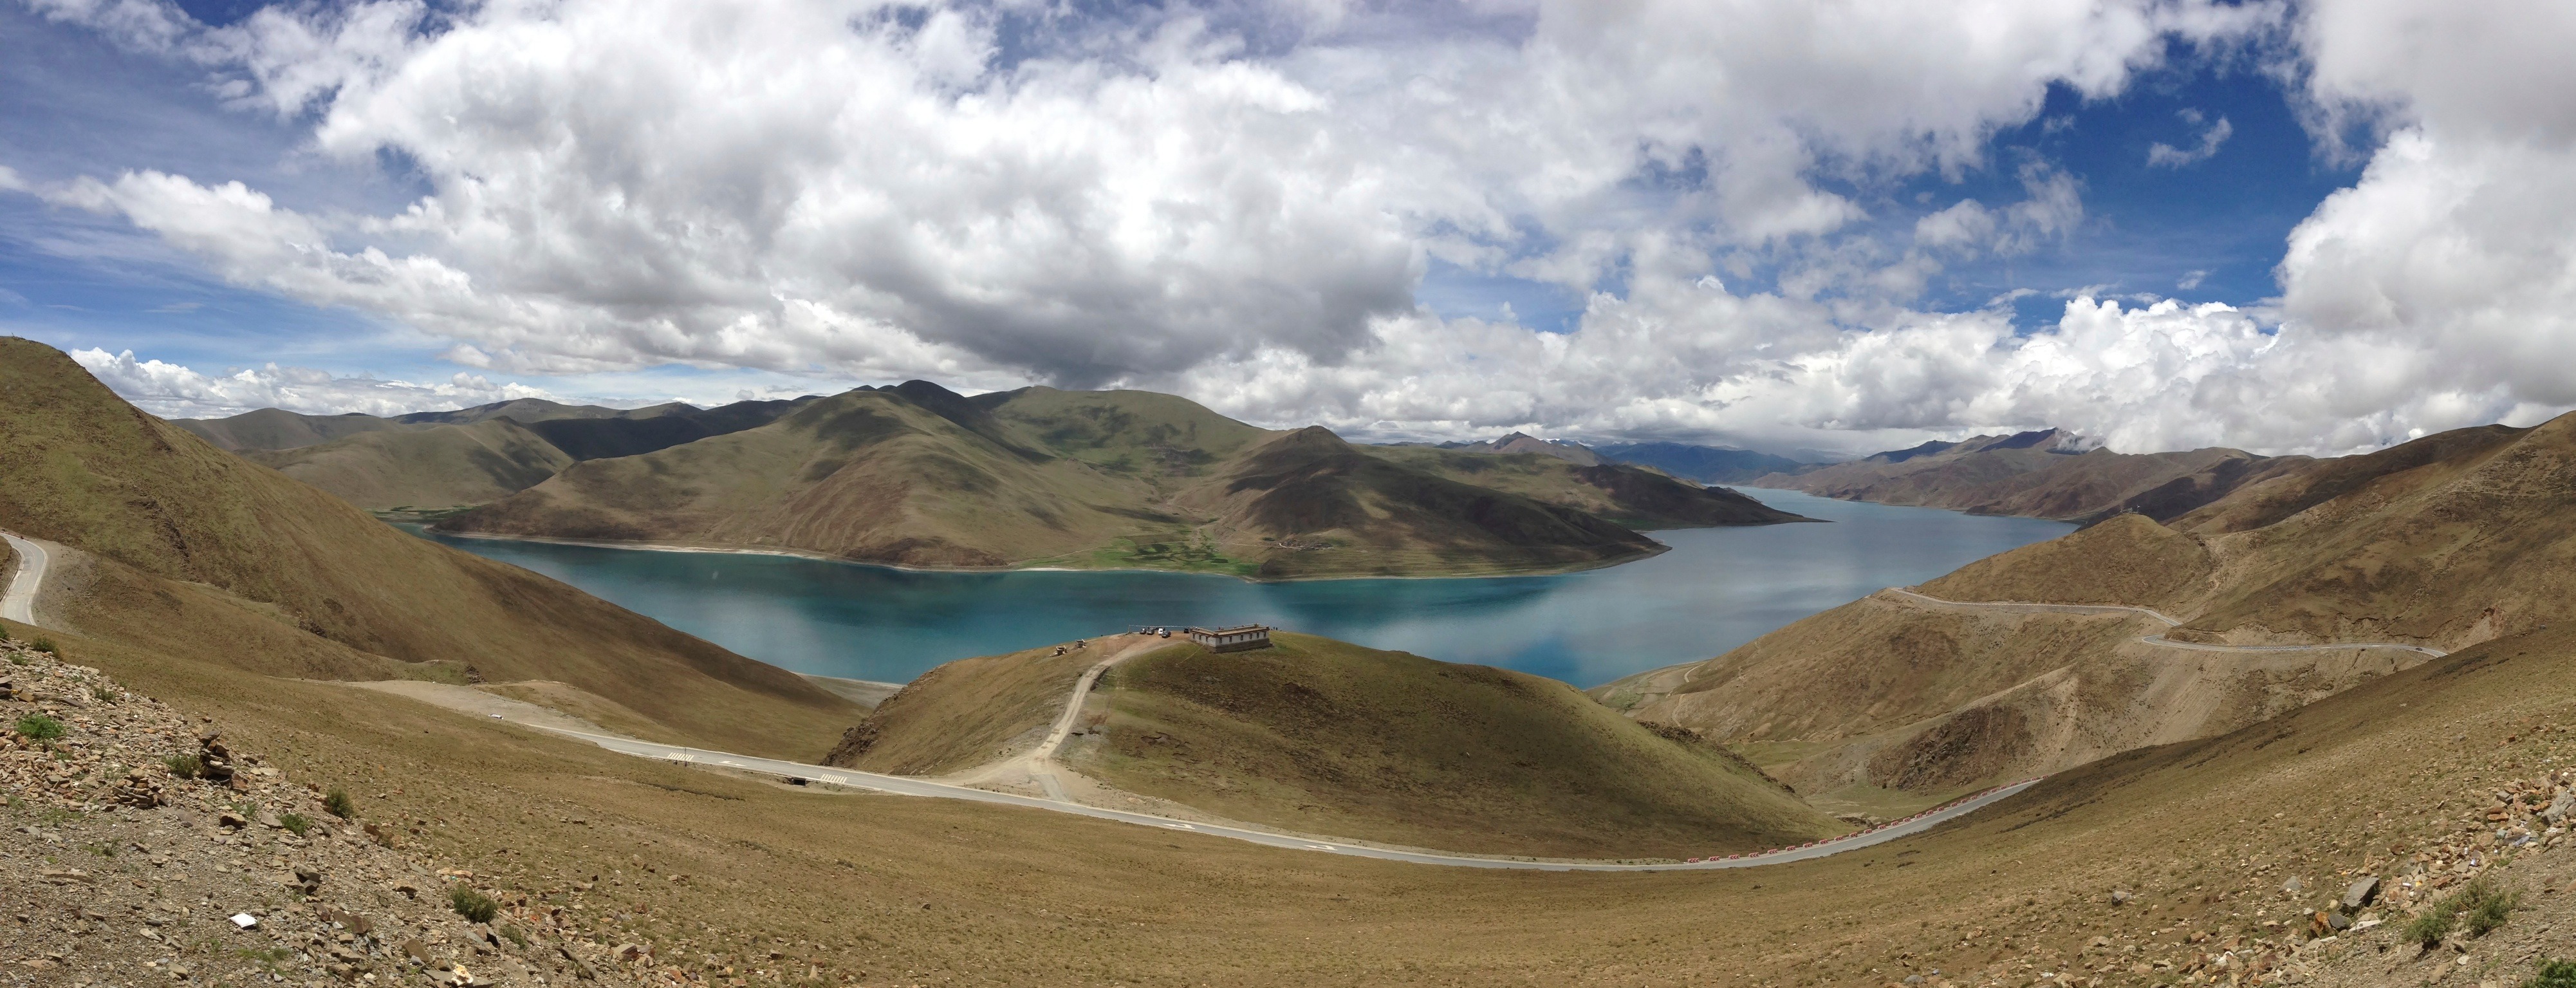
landscape, outdoor, wilderness, mountain, cloud, hill, lake, view, barren, valley, mountain range, panorama, panoramic, scenery, tourism, highland, ridge, tibet, geology, mountains, alps, badlands, plateau, scene, fell, loch, wadi, moraine, stunning, landform, mountain pass, geographical feature, mountainous landforms, yamdrok lake